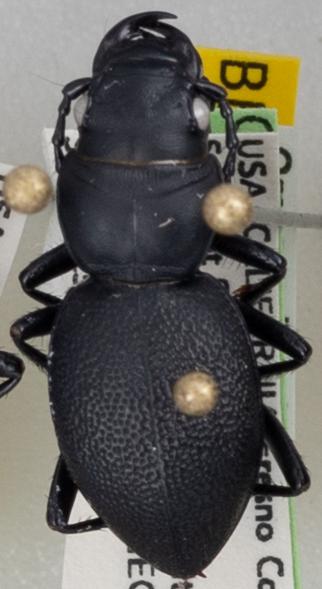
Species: Omus californicus
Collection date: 2023-06-28
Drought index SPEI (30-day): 0.748
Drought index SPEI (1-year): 1.28
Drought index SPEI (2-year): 0.54